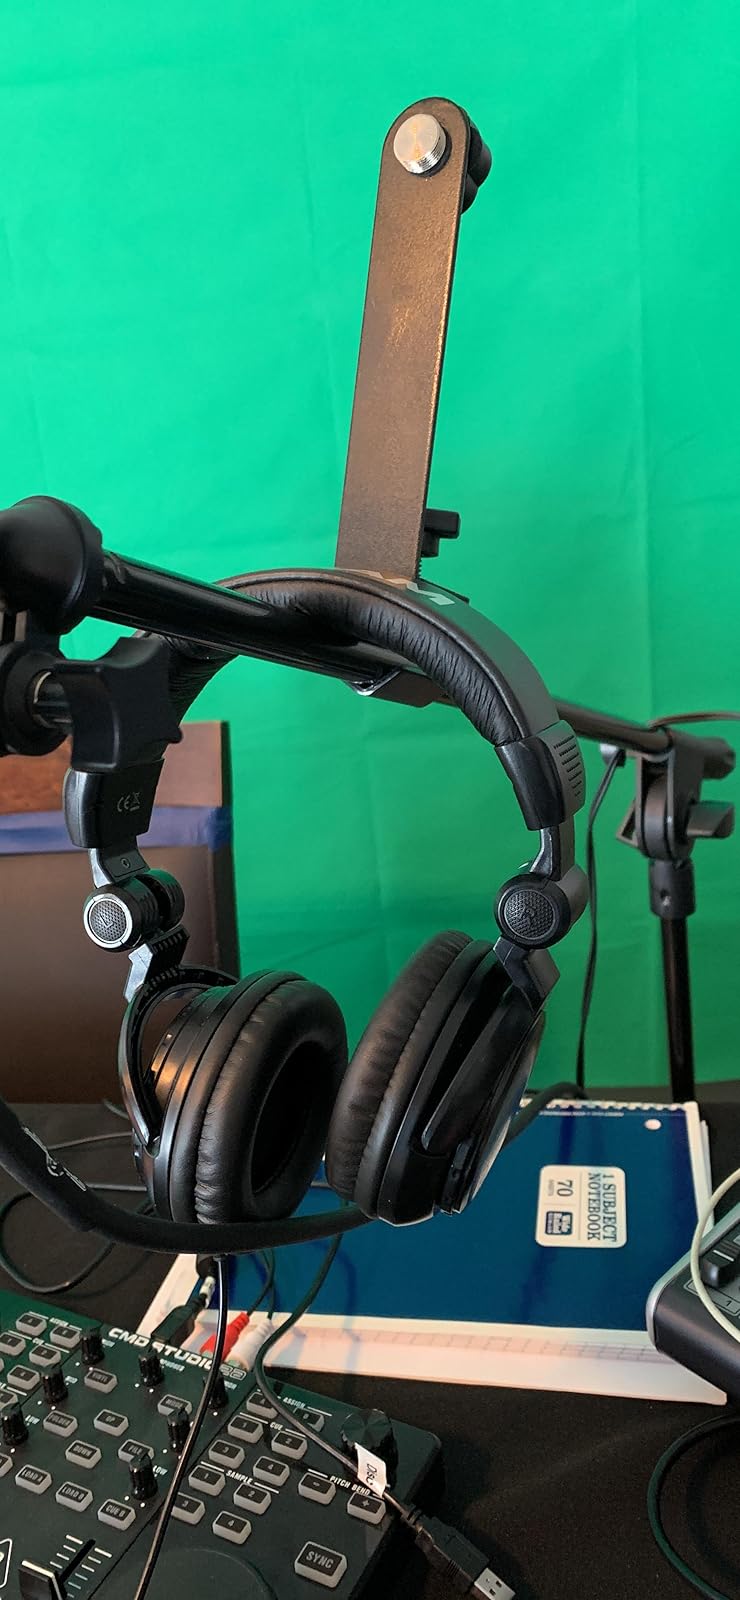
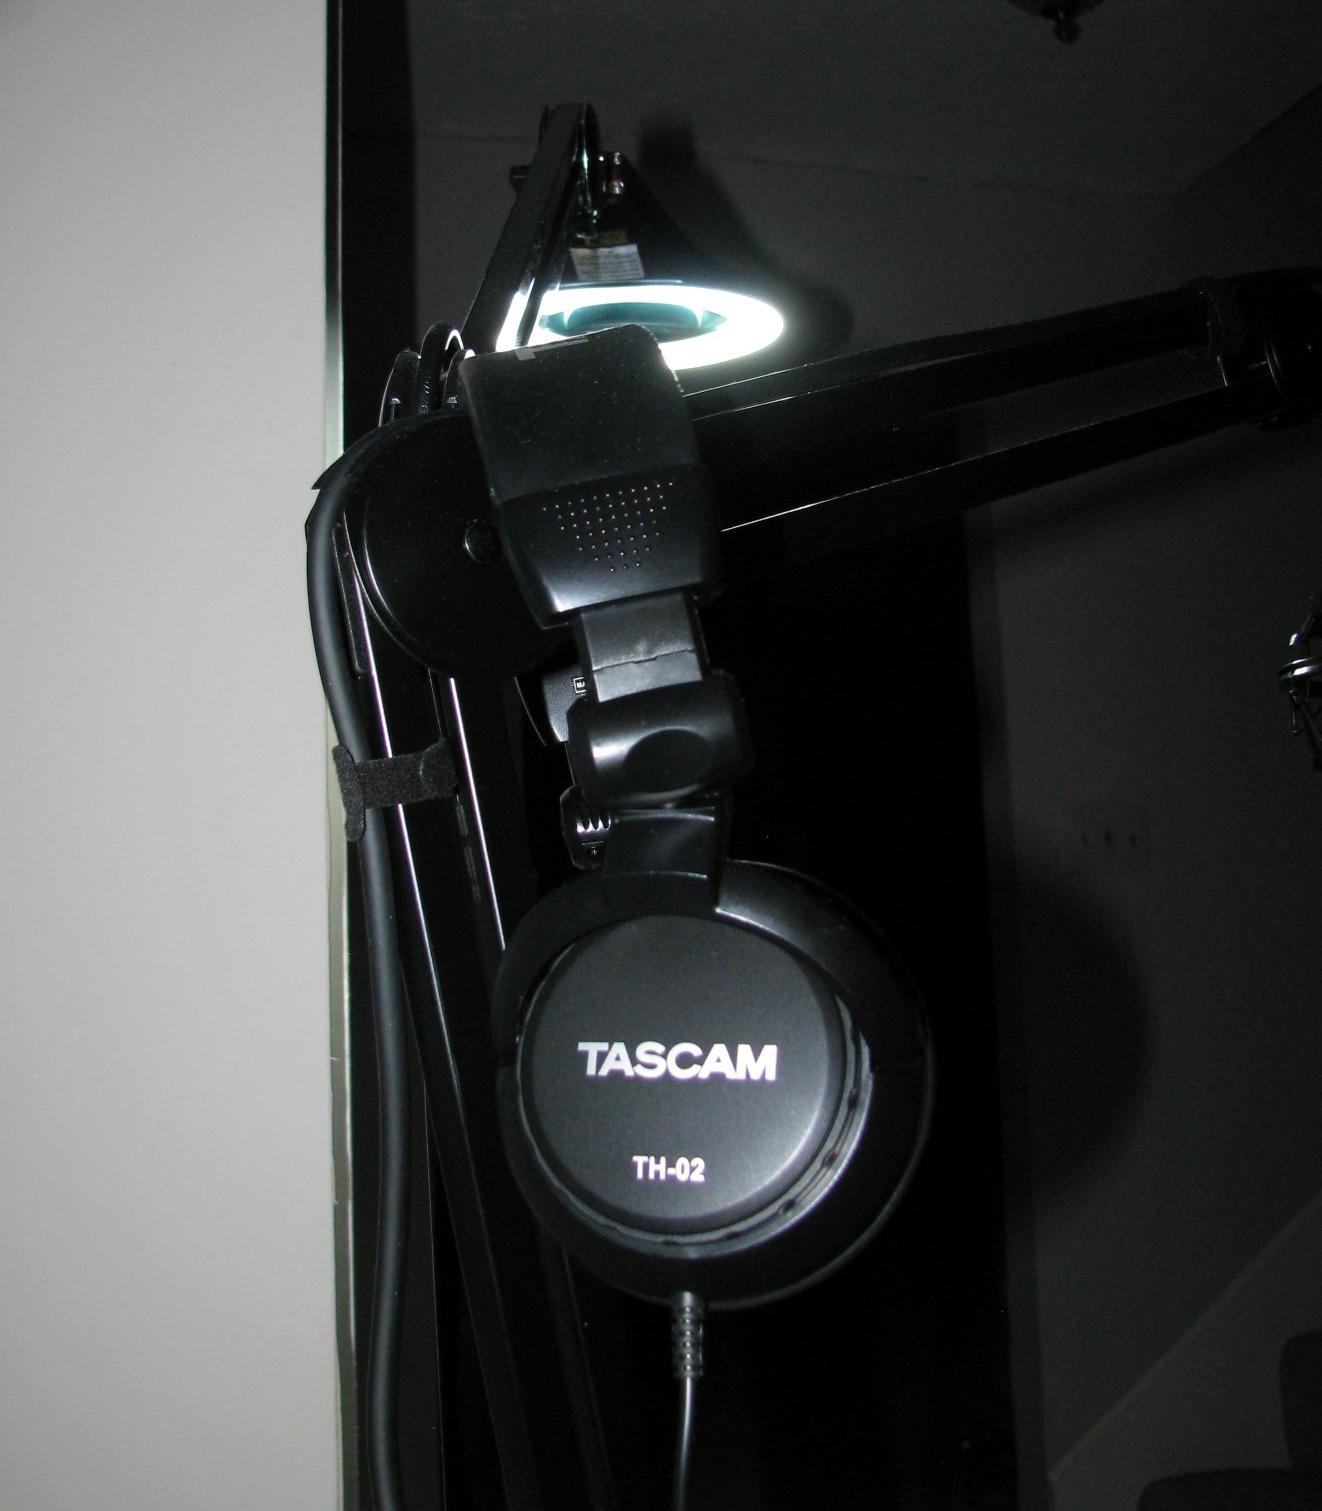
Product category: headphones
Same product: yes